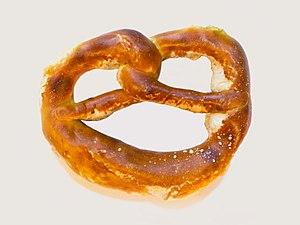
Mayence est une ville allemande, capitale, arrondissement et plus grande ville du Land de Rhénanie-Palatinat. Entourée de vignobles, elle est située sur la rive gauche du Rhin, en face du confluent du Main.
Un ou une bretzel est une pâtisserie salée traditionnelle typique de l'Alsace et de la Bavière qui se disputent l'appartenance, à base de pâte de brioche, pochée dans une solution alcaline, en forme de nœud ou de bras entrelacés, et recouvert d'éclats de gros sel.